Feral (2019 film)

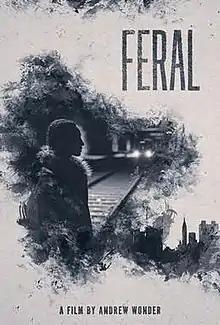
Film poster

Feral is a 2019 drama thriller film written and directed by Andrew Wonder. The film stars Annapurna Sriram. It is based on actual stories of living underground and working with former homeless individuals.